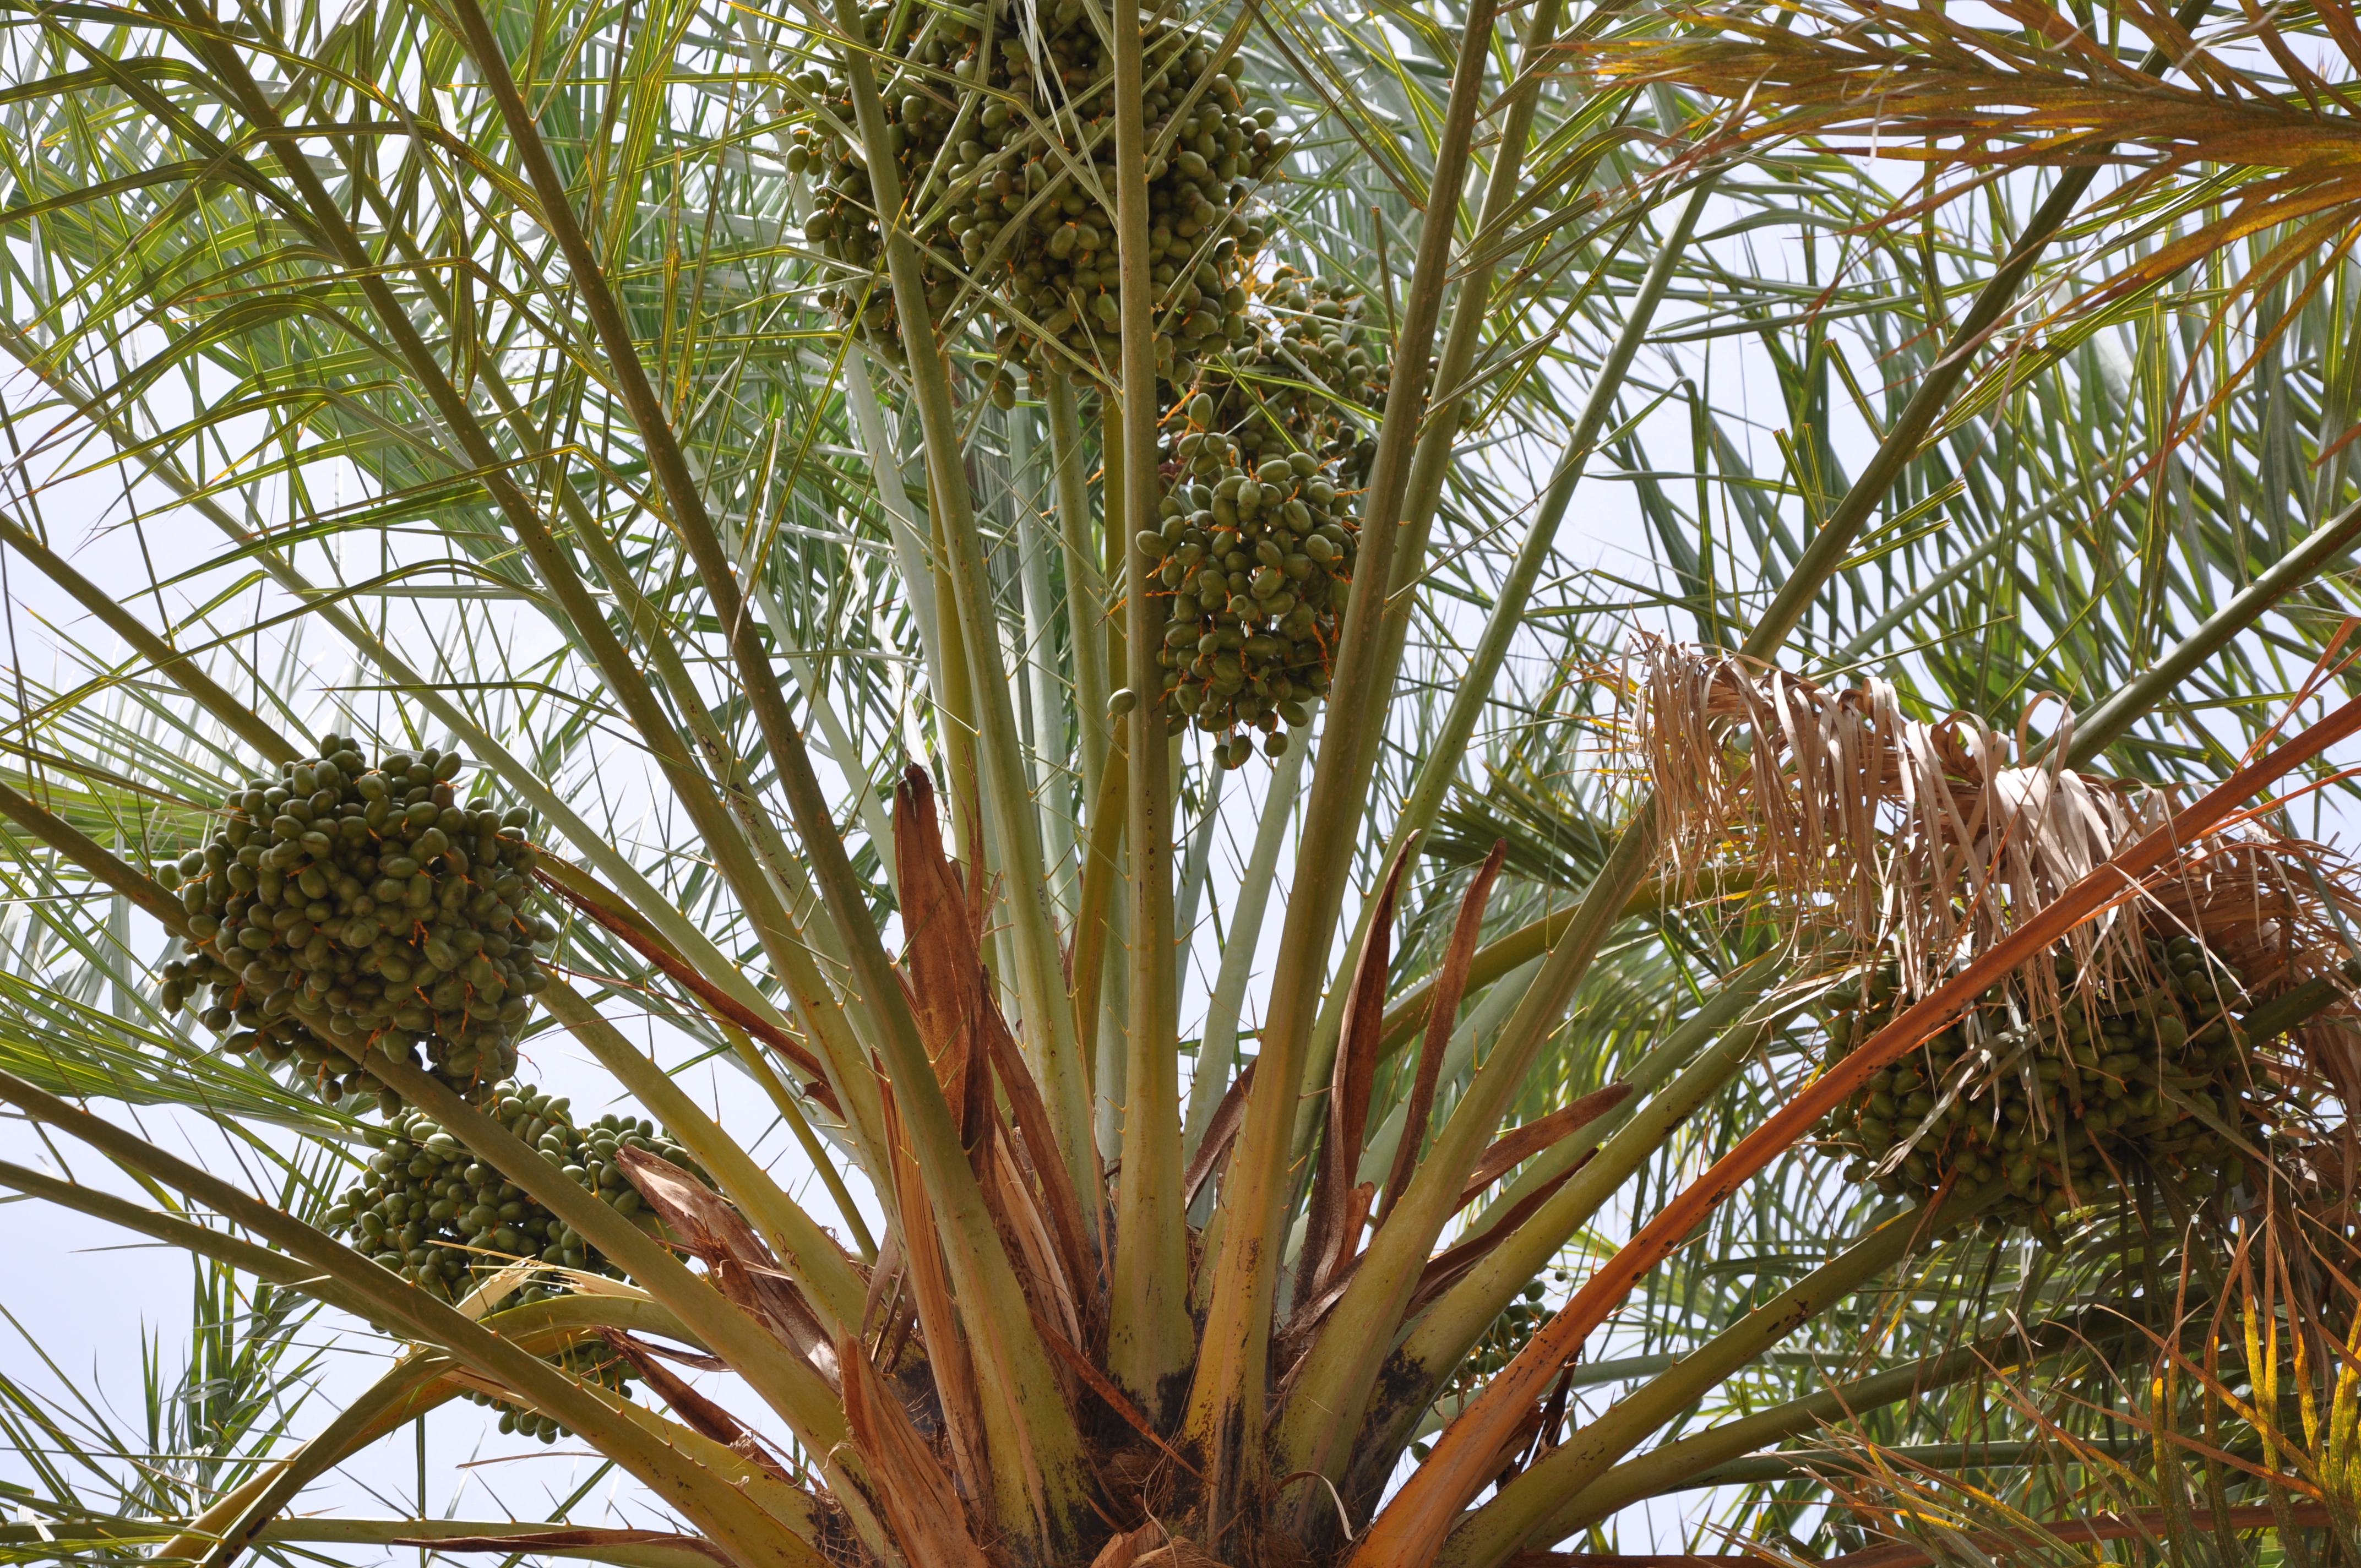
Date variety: bouisthami